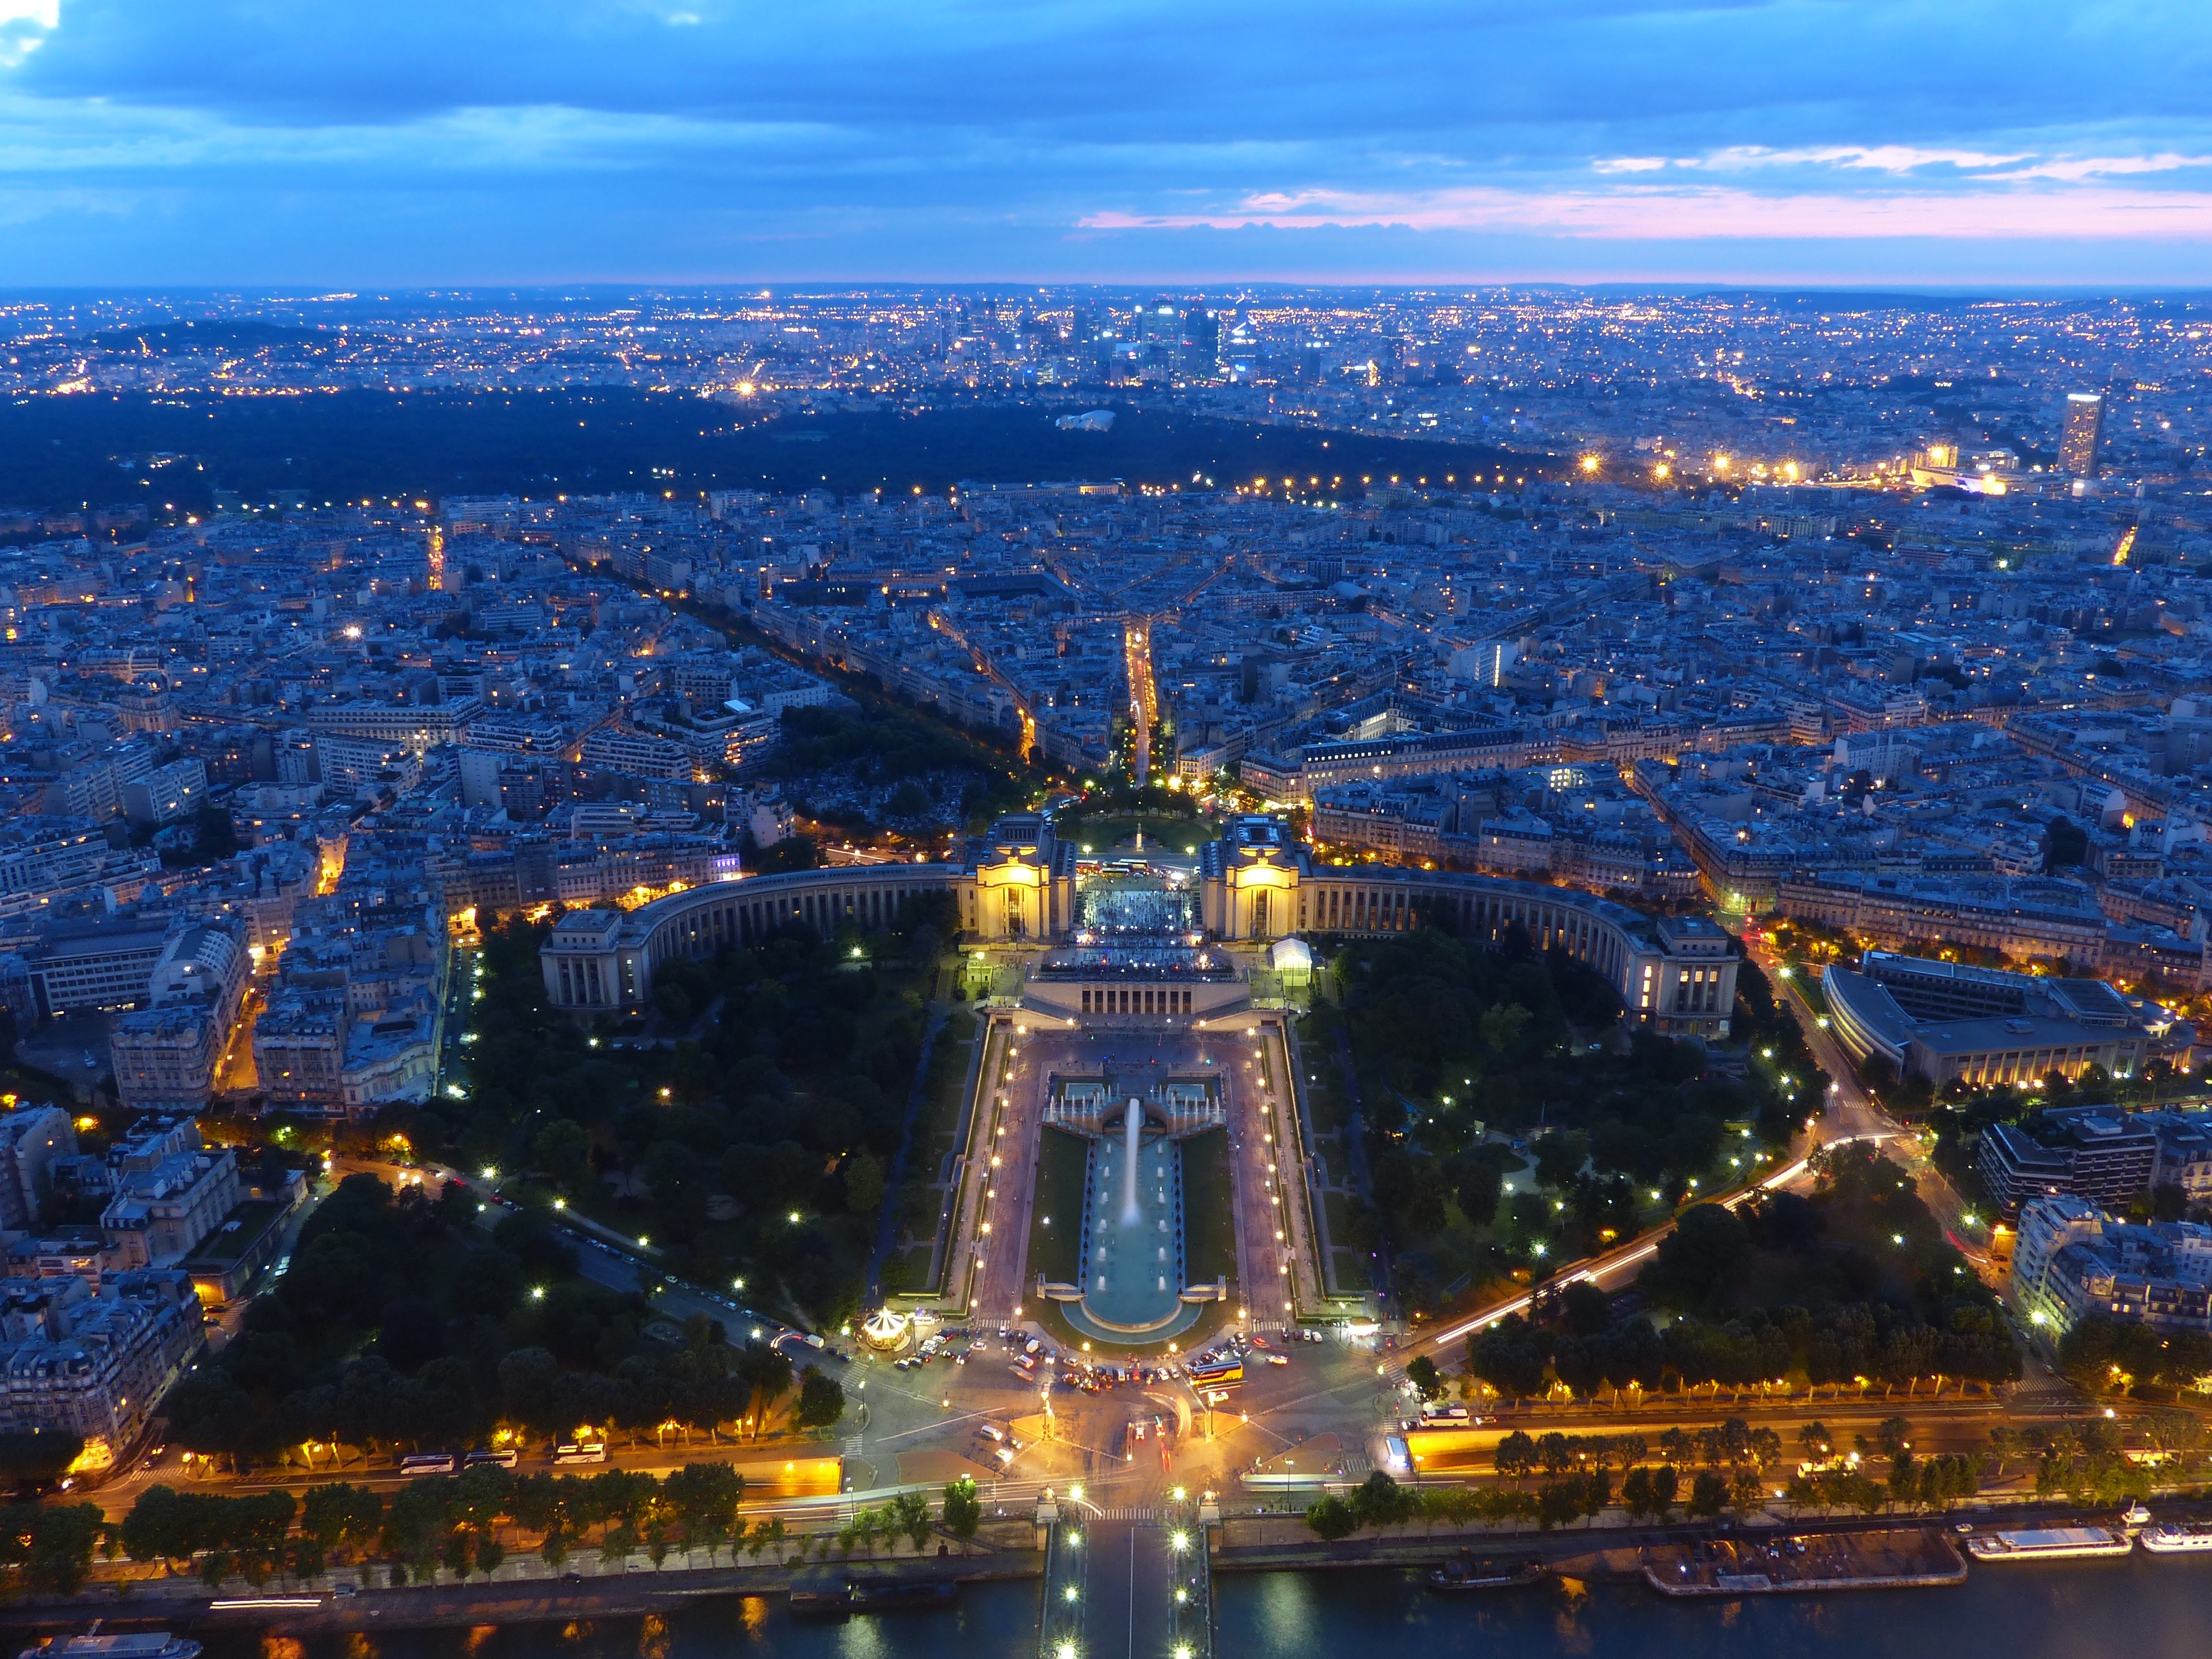
horizon, skyline, night, city, paris, skyscraper, cityscape, panorama, downtown, dusk, france, europe, evening, reflection, tower, park, landmark, illuminated, trocadero, historically, metropolis, its, stad, bird's eye view, aerial photography, human settlement, jardins you trocad ro